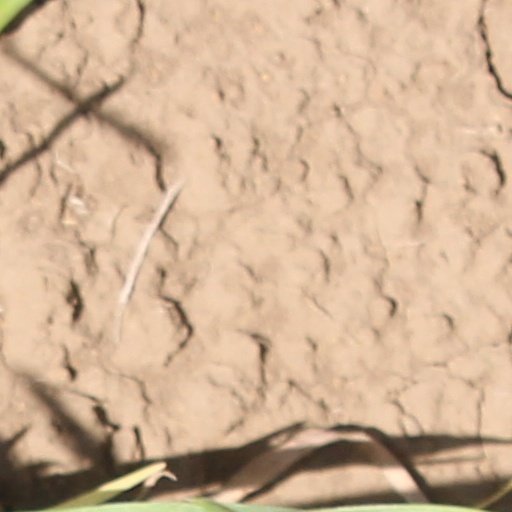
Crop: wheat